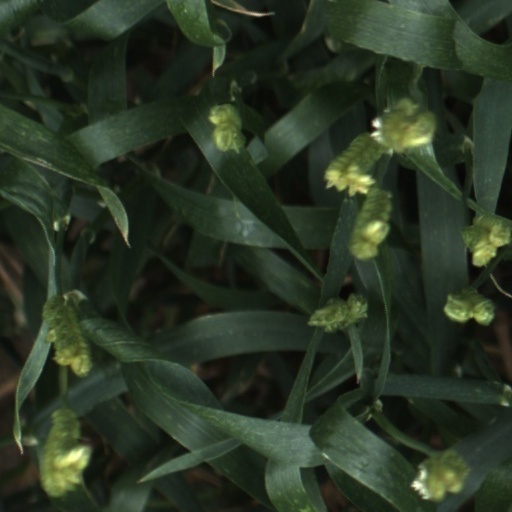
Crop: wheat